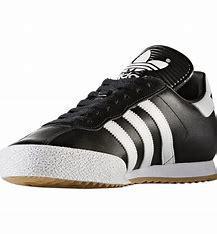
Brand: Adidas
Model: Samba